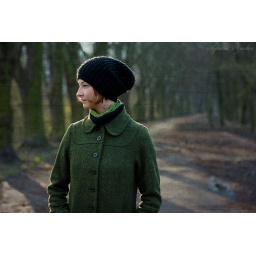
Her beauty was like silence in a cup of water